Stroh Brewery Company

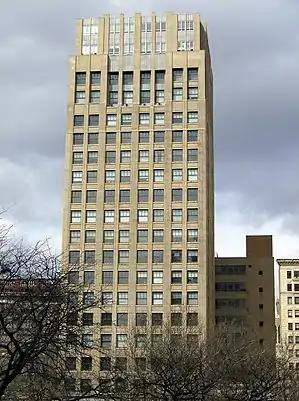
Stroh's head office (here pictured in 2007) used to be located at Grand Park Centre near Grand Circus Park and Woodward Avenue

Bernhard Stroh Jr. took charge of the brewery on the death of his father, changing the brewery's name to the B. Stroh Brewing Company. With the introduction of pasteurization and refrigerated rail cars, Stroh was able to ship some of his beer as far as Florida and Massachusetts. In 1893 Stroh Bohemian Beer won a blue ribbon at the Columbian Exposition in Chicago. The company's name was changed to The Stroh Brewery Company in 1902. In 1905 Stroh's purchased the Ruoff Brewery which happened to be next door on Gratiot Avenue.In 1908, Bernhard Stroh's brother Julius Stroh took over the brewery. After a tour of famous European breweries, he introduced the European fire-brewing method in the Stroh brewery. Common in Europe before World War I, the fire-brewing process uses a direct flame rather than steam to heat beer-filled copper kettles. The company claims that the resulting higher temperatures bring out more of the beer's flavor.